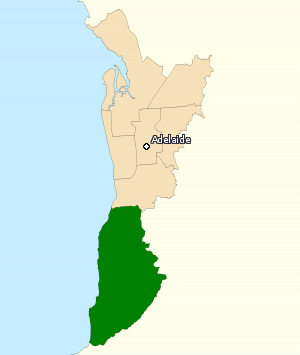
La circonscription de Kingston est une circonscription électorale australienne en Australie-Méridionale.